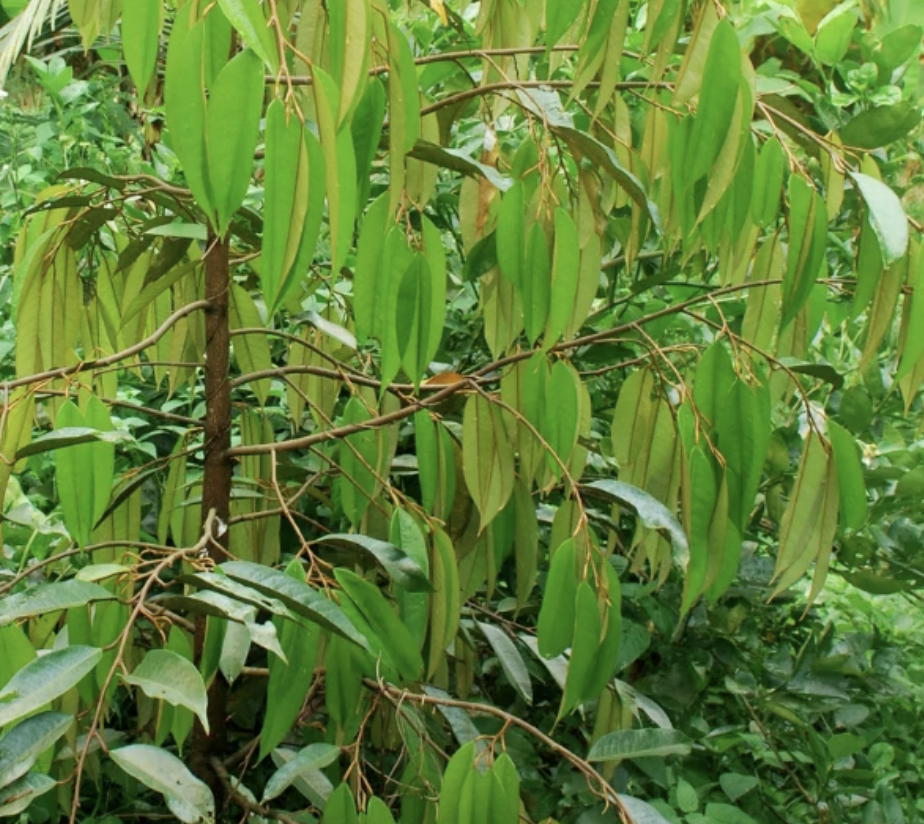
Label: yellow_leaf